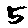
Label: 5